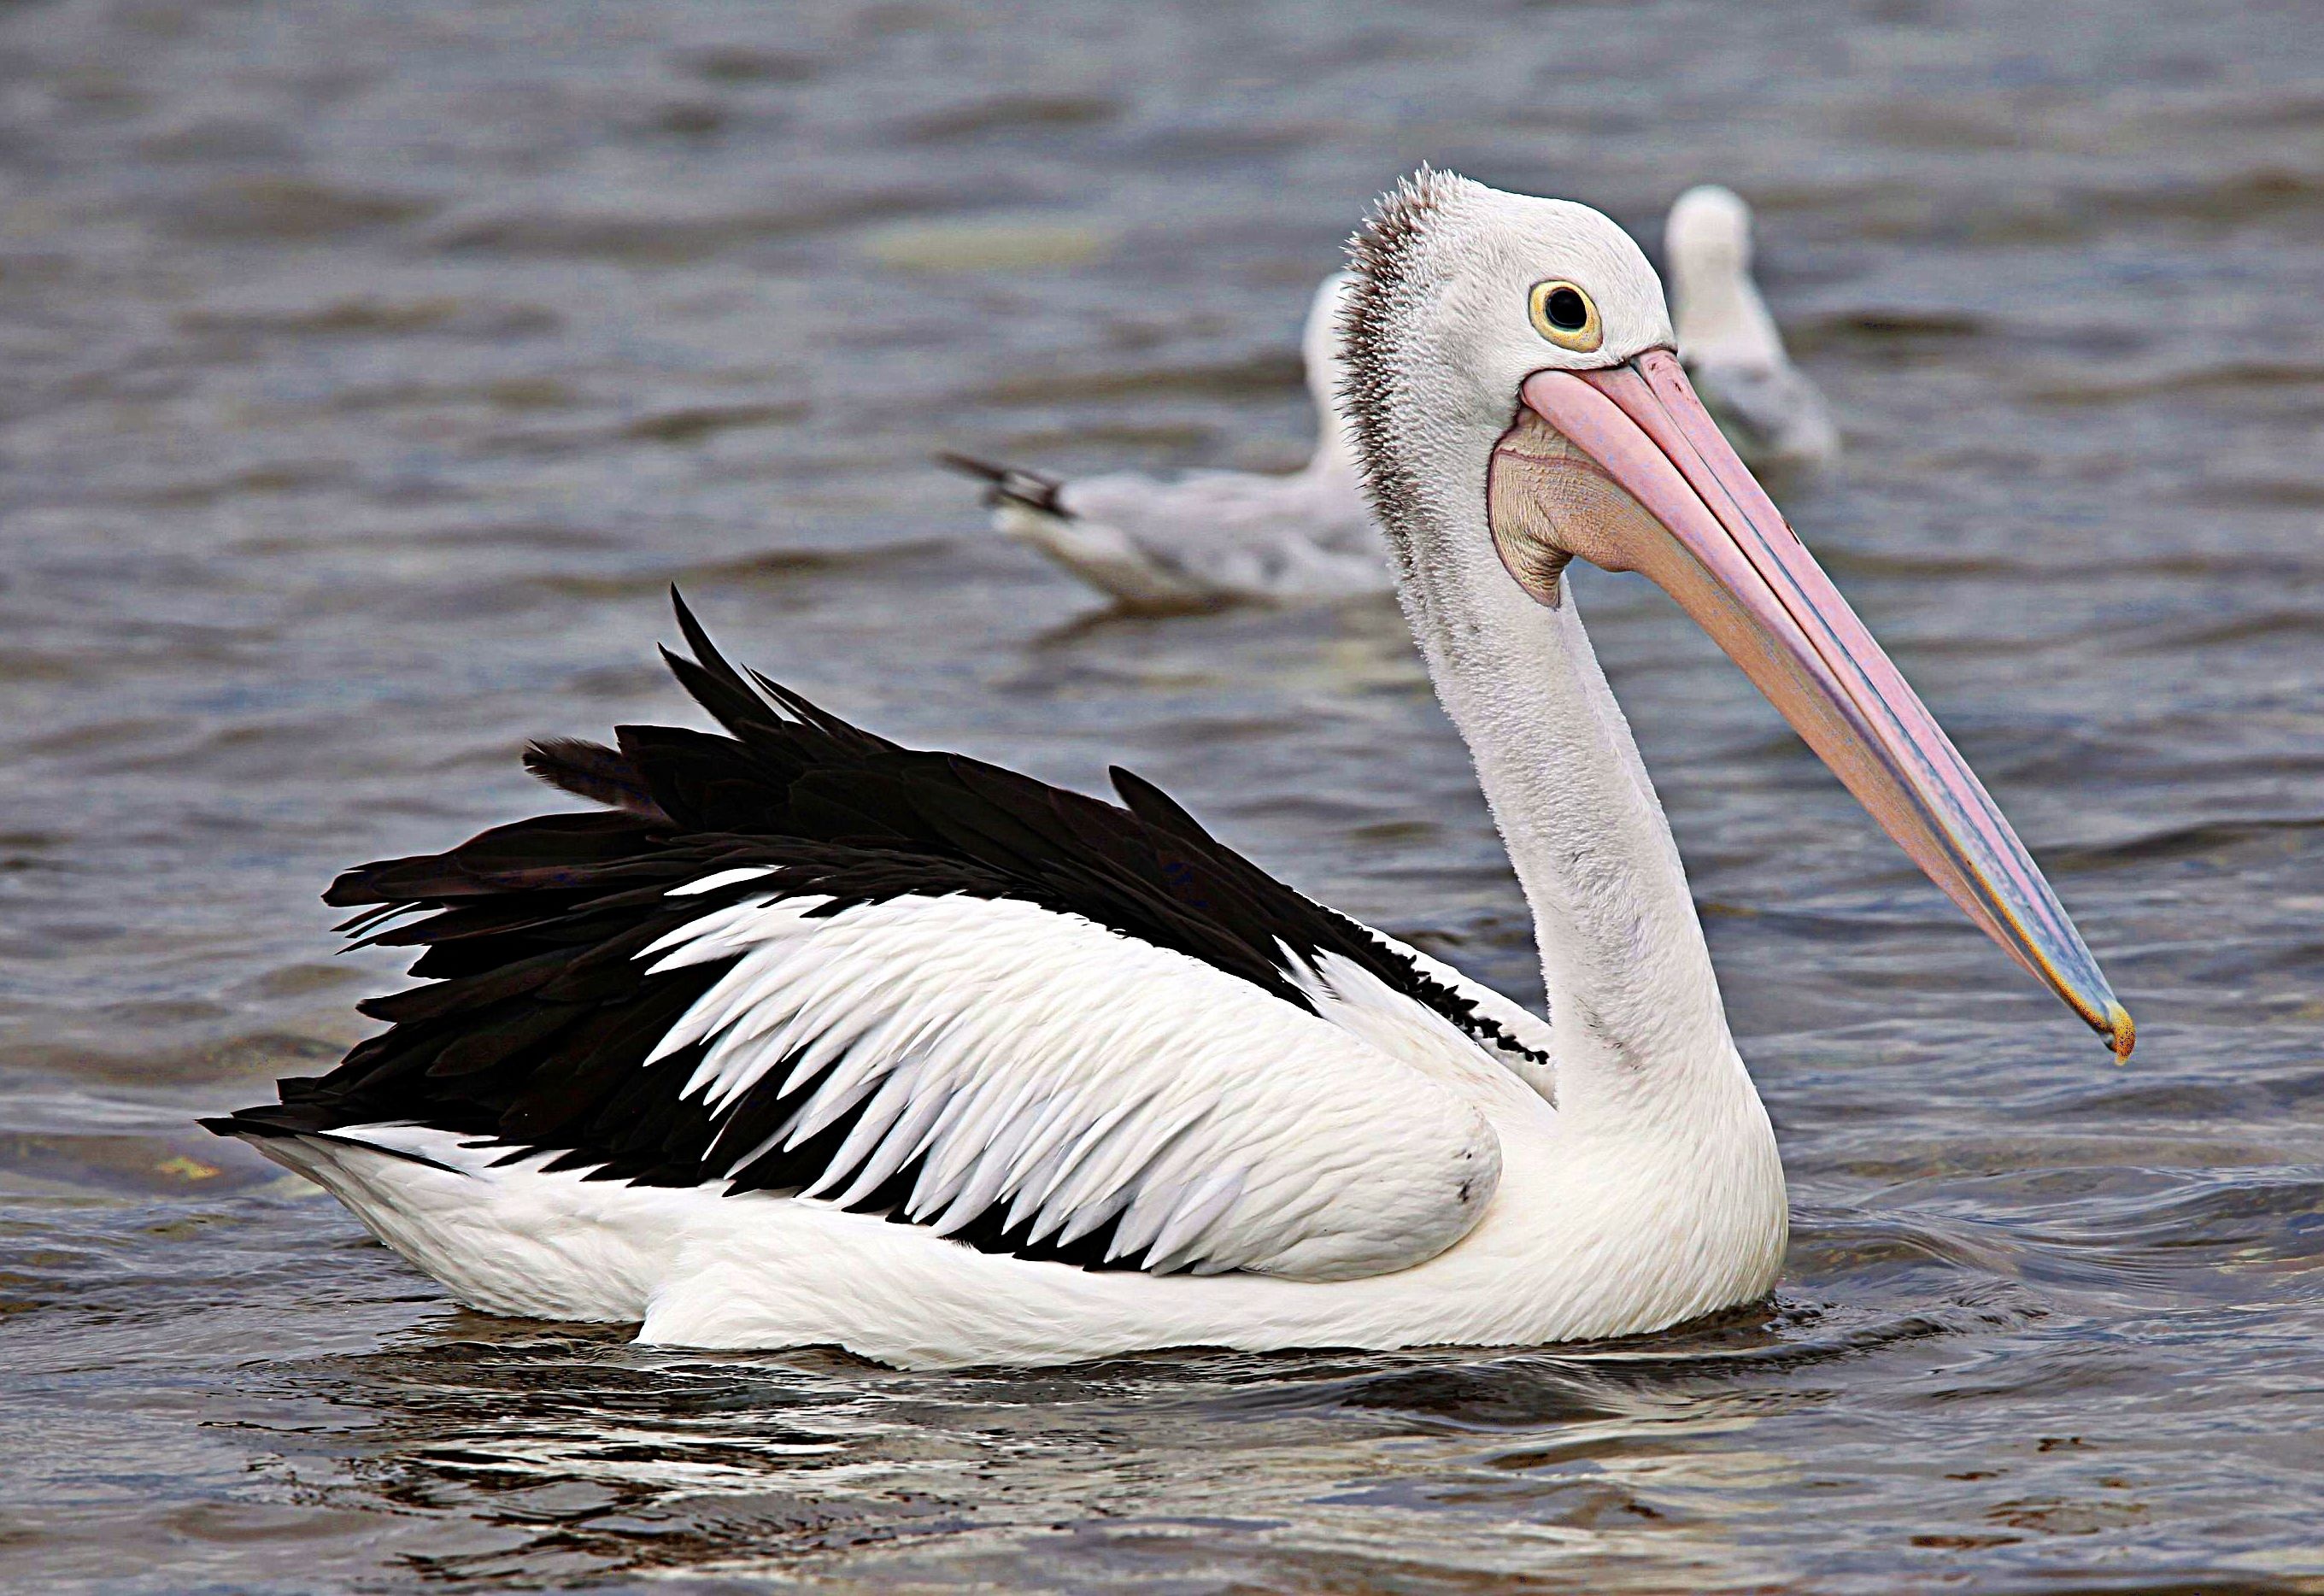
sea, nature, outdoor, ocean, bird, wing, animal, pelican, seabird, wildlife, beak, fauna, australia, wings, vertebrate, waterbird, pelecaniformes, ricketts point, oceana